Cortinarius delibutus

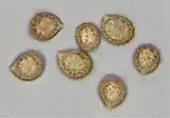
Spores are spherical to egg-shaped, with an apiculus

The spores are spherical to egg-shaped, drawn into an apiculus at the base, pale rust colored and coarsely verrucose (wart-like), measuring 7–8 by 6.3–6.5 μm. The basidia (spore-bearing cells) are 25–30 by 9–10 μm. The spore deposit is ochraceous rust.